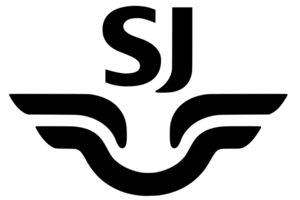
SJ est une entreprise ferroviaire suédoise créée en 2001.